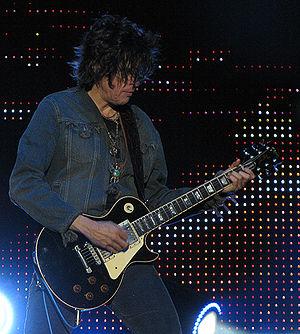
Dean DeLeo est un guitariste américain né le 23 août 1961 à Newark, dans le New Jersey. Il a fondé le groupe Stone Temple Pilots avec son frère Robert DeLeo et Scott Weiland en 1990. Le jeu de guitare de DeLeo a reçu beaucoup d'acclamation pendant des années. Le second album de STP, Purple, sorti en 1994, fut rangé 73ᵉ dans la liste des 100 plus grand albums de guitare de tous les temps du magazine Guitar World.